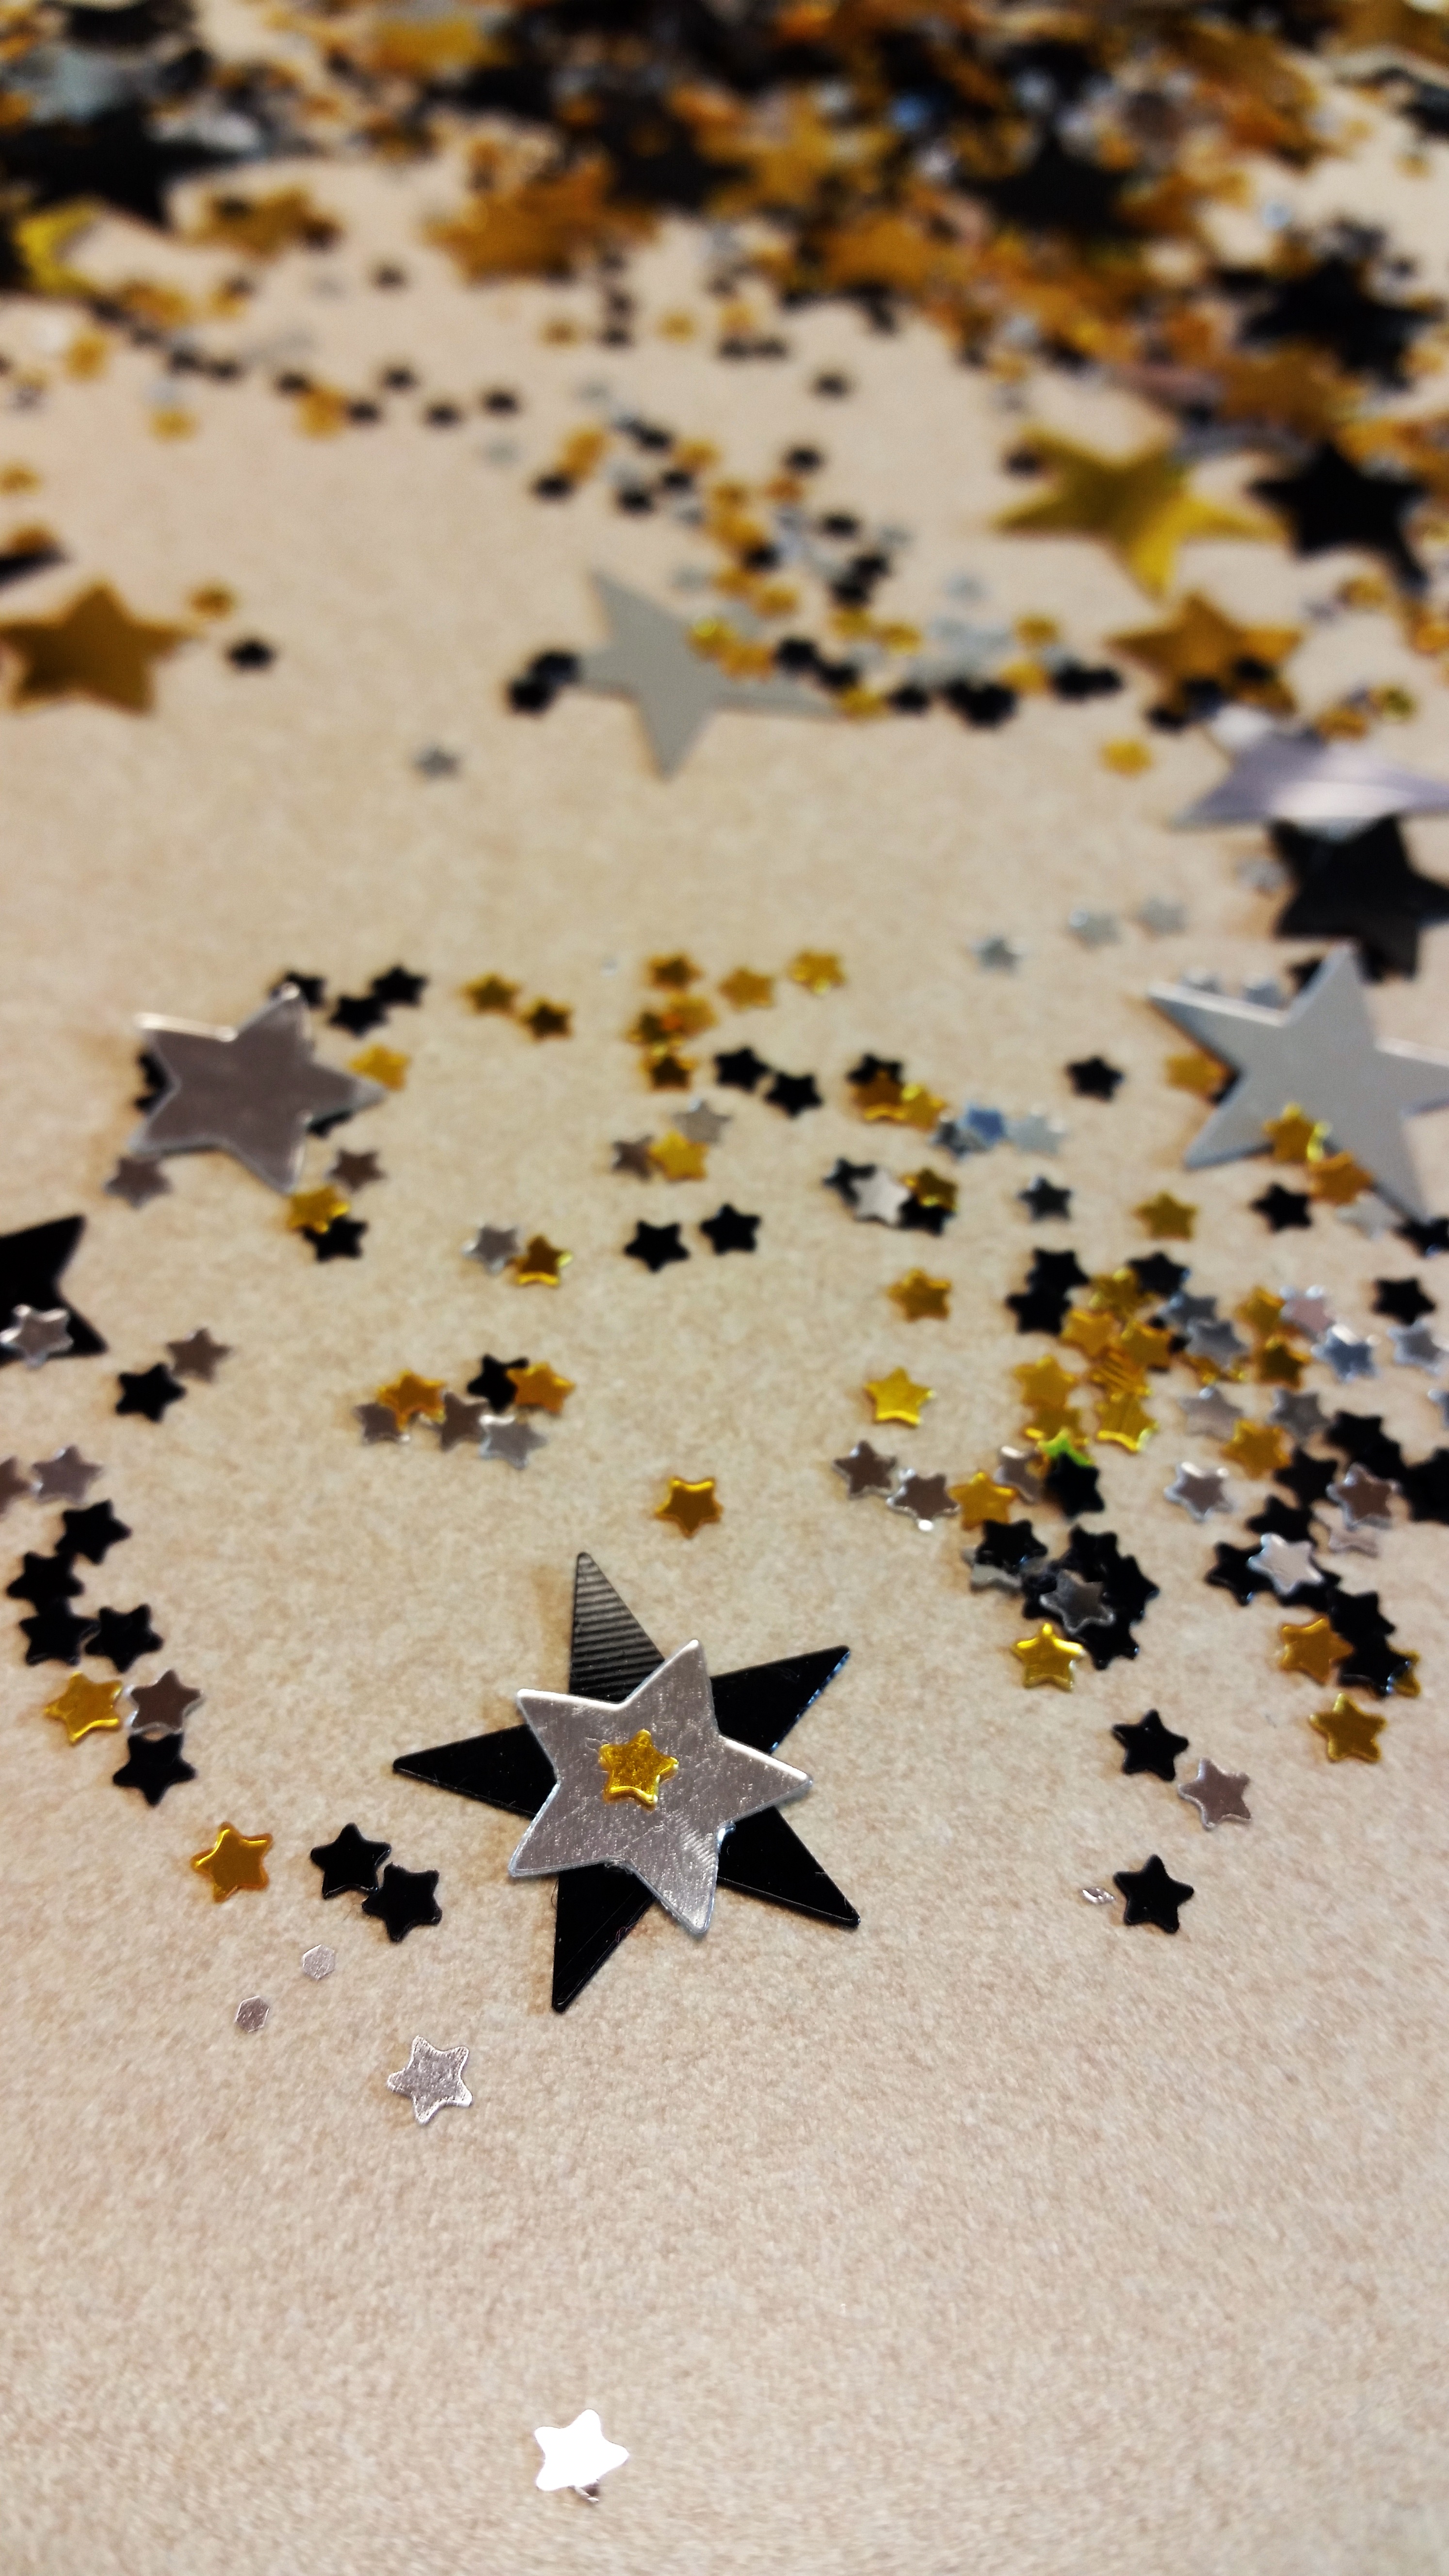
star, leaf, flower, decoration, pattern, shine, insect, autumn, craft, christmas, material, invertebrate, glitter, sparkle, confetti, art, design, shiny, gold star, gold glitter